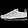
Label: Sneaker